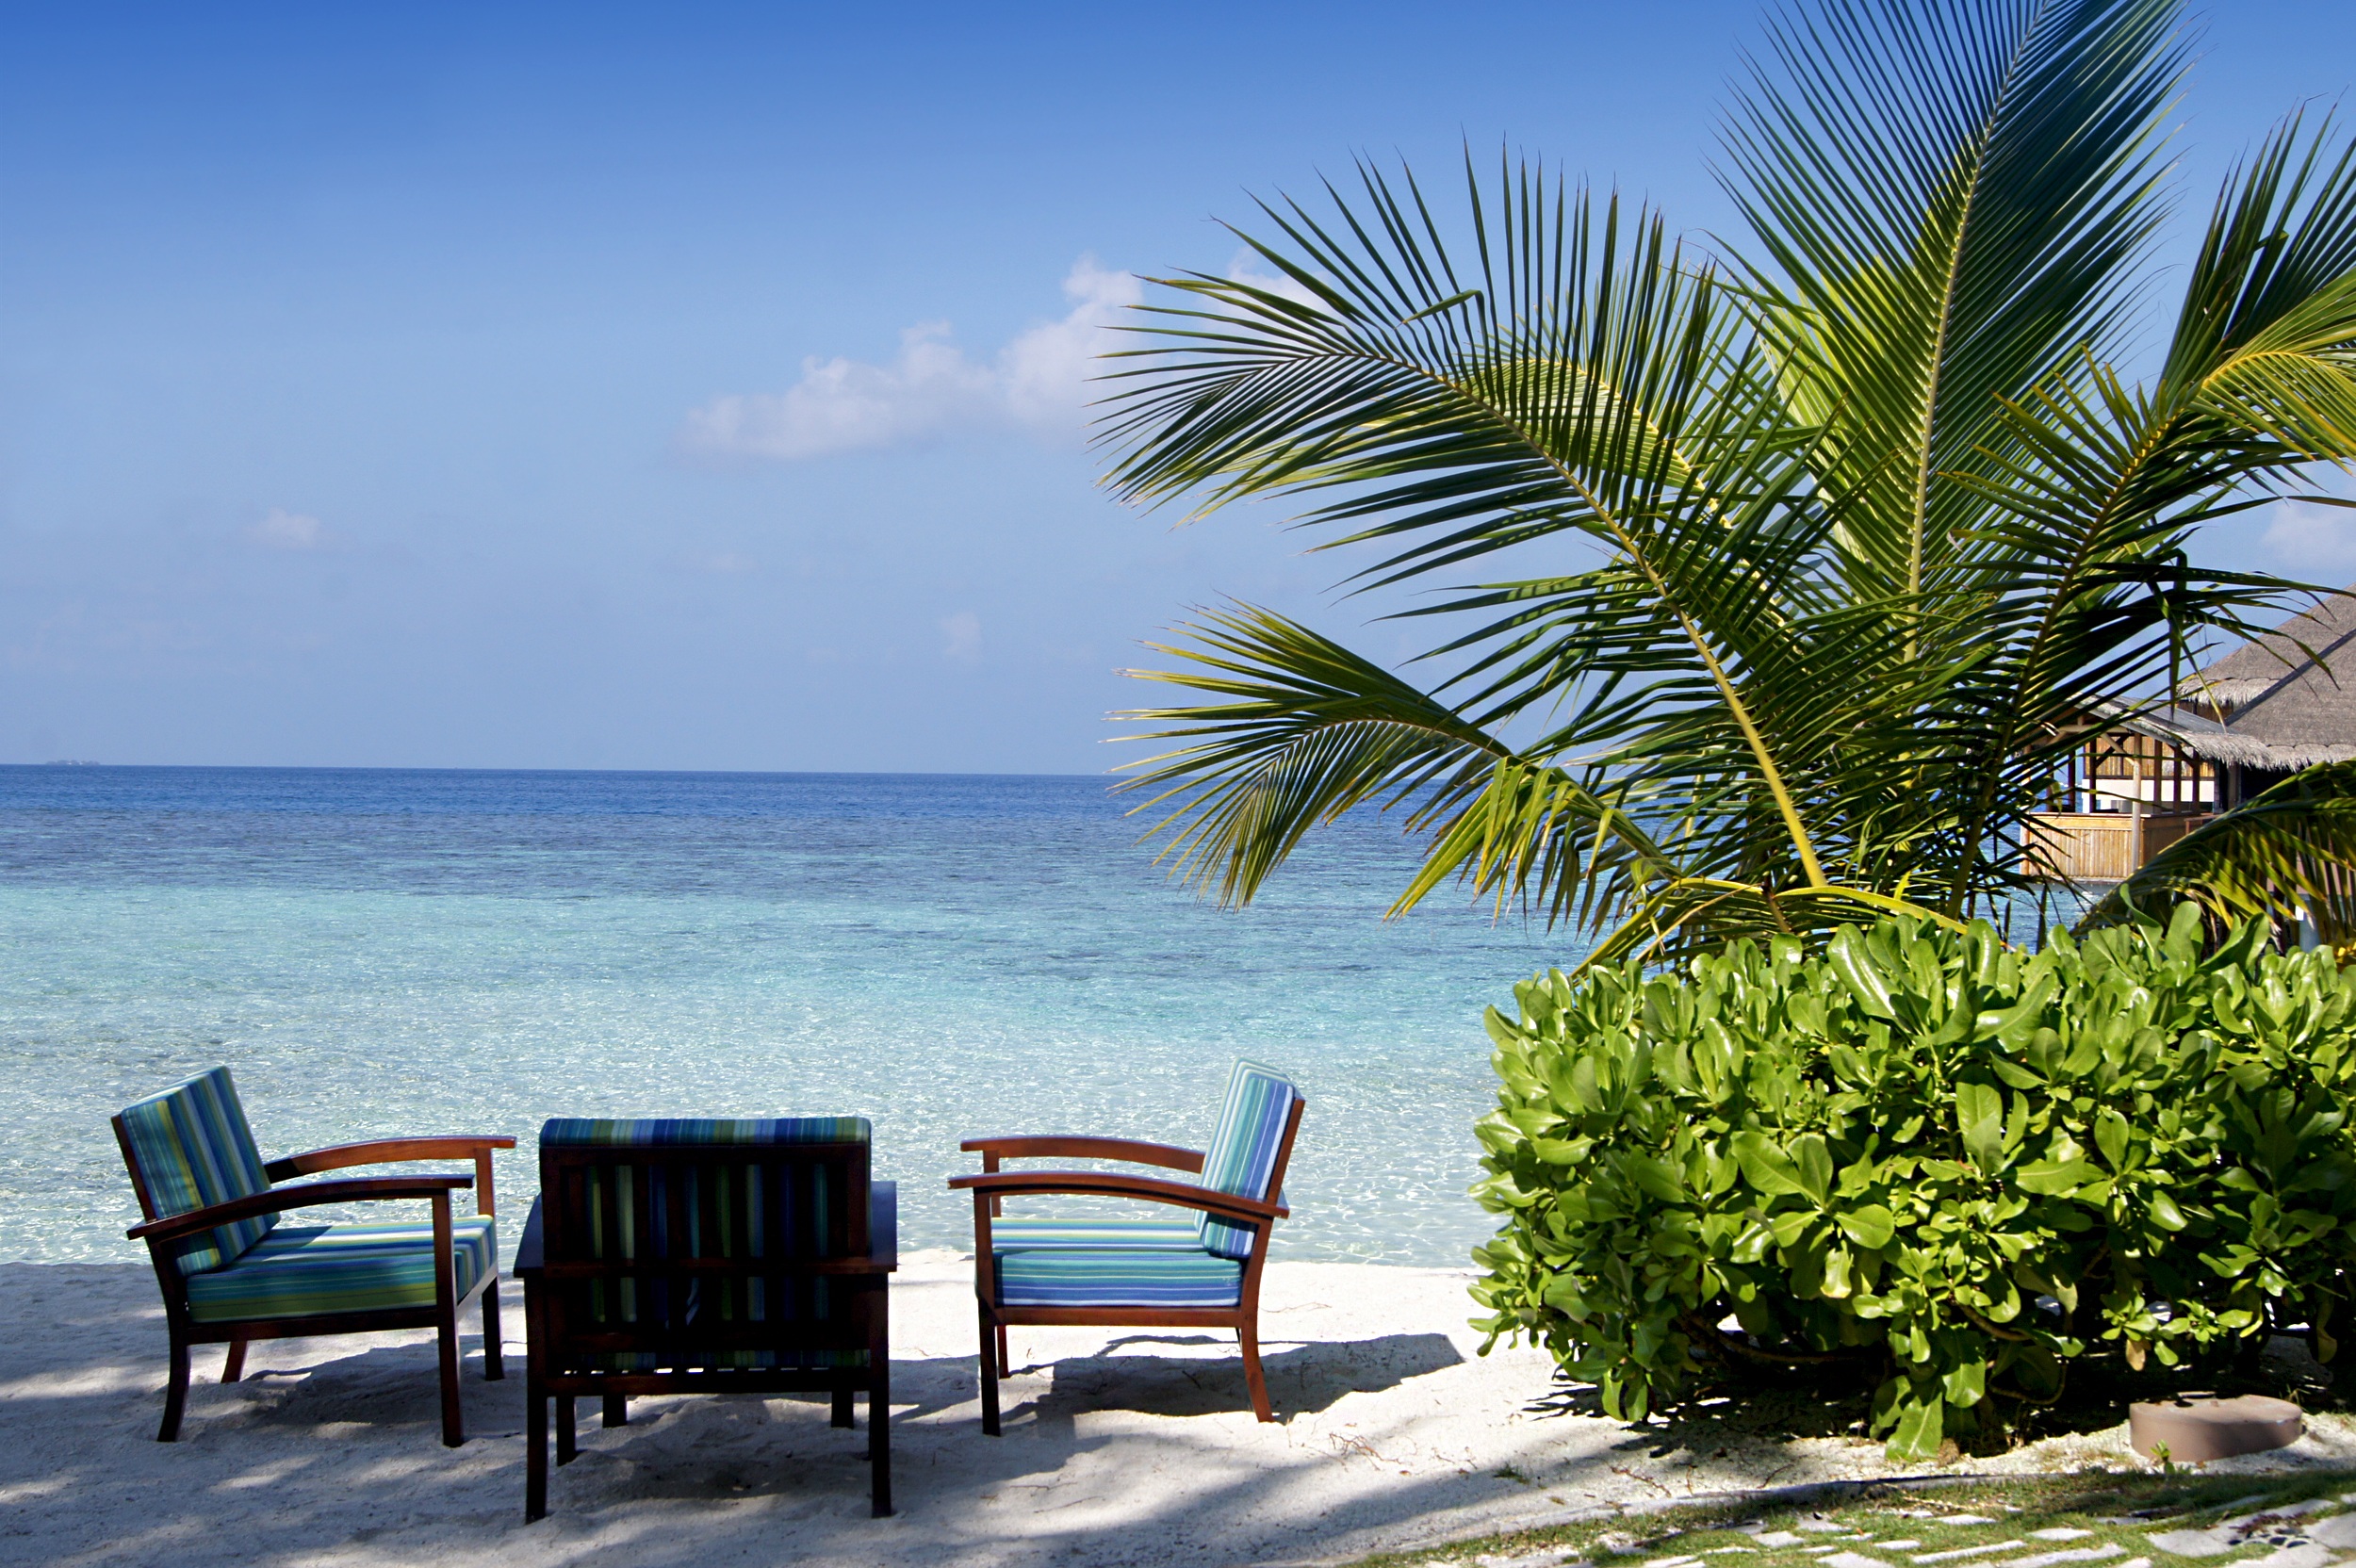
beach, sea, coast, tree, ocean, sky, wood, home, walkway, vacation, swimming pool, bay, body of water, resort, break, estate, caribbean, tropics, recreation area, arecales, palm family